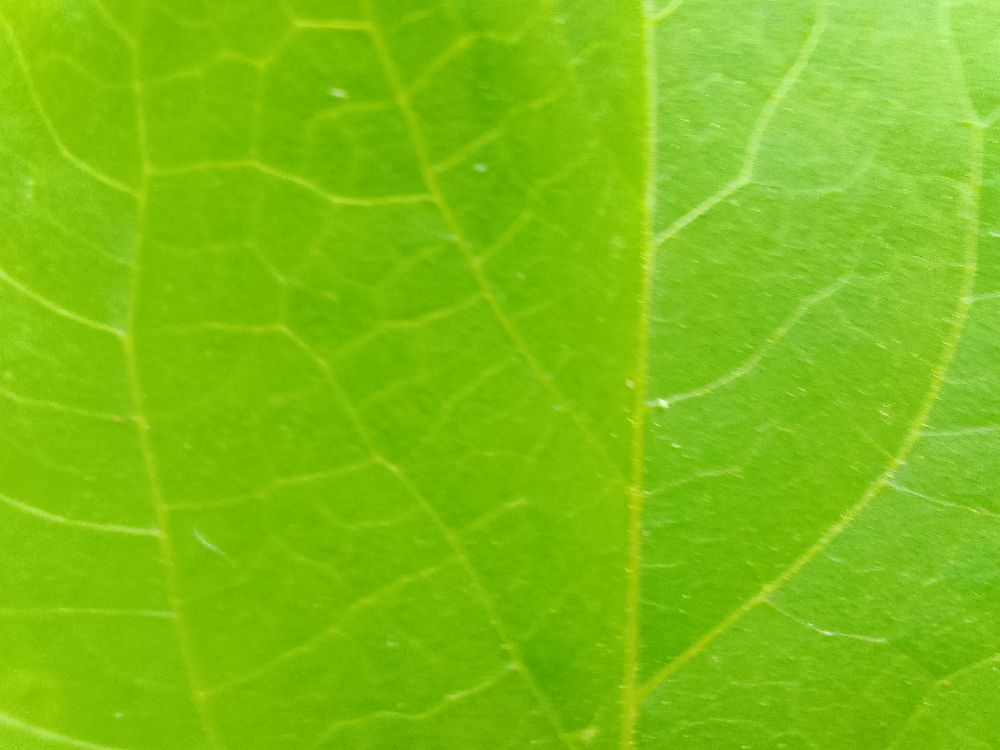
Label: healthy